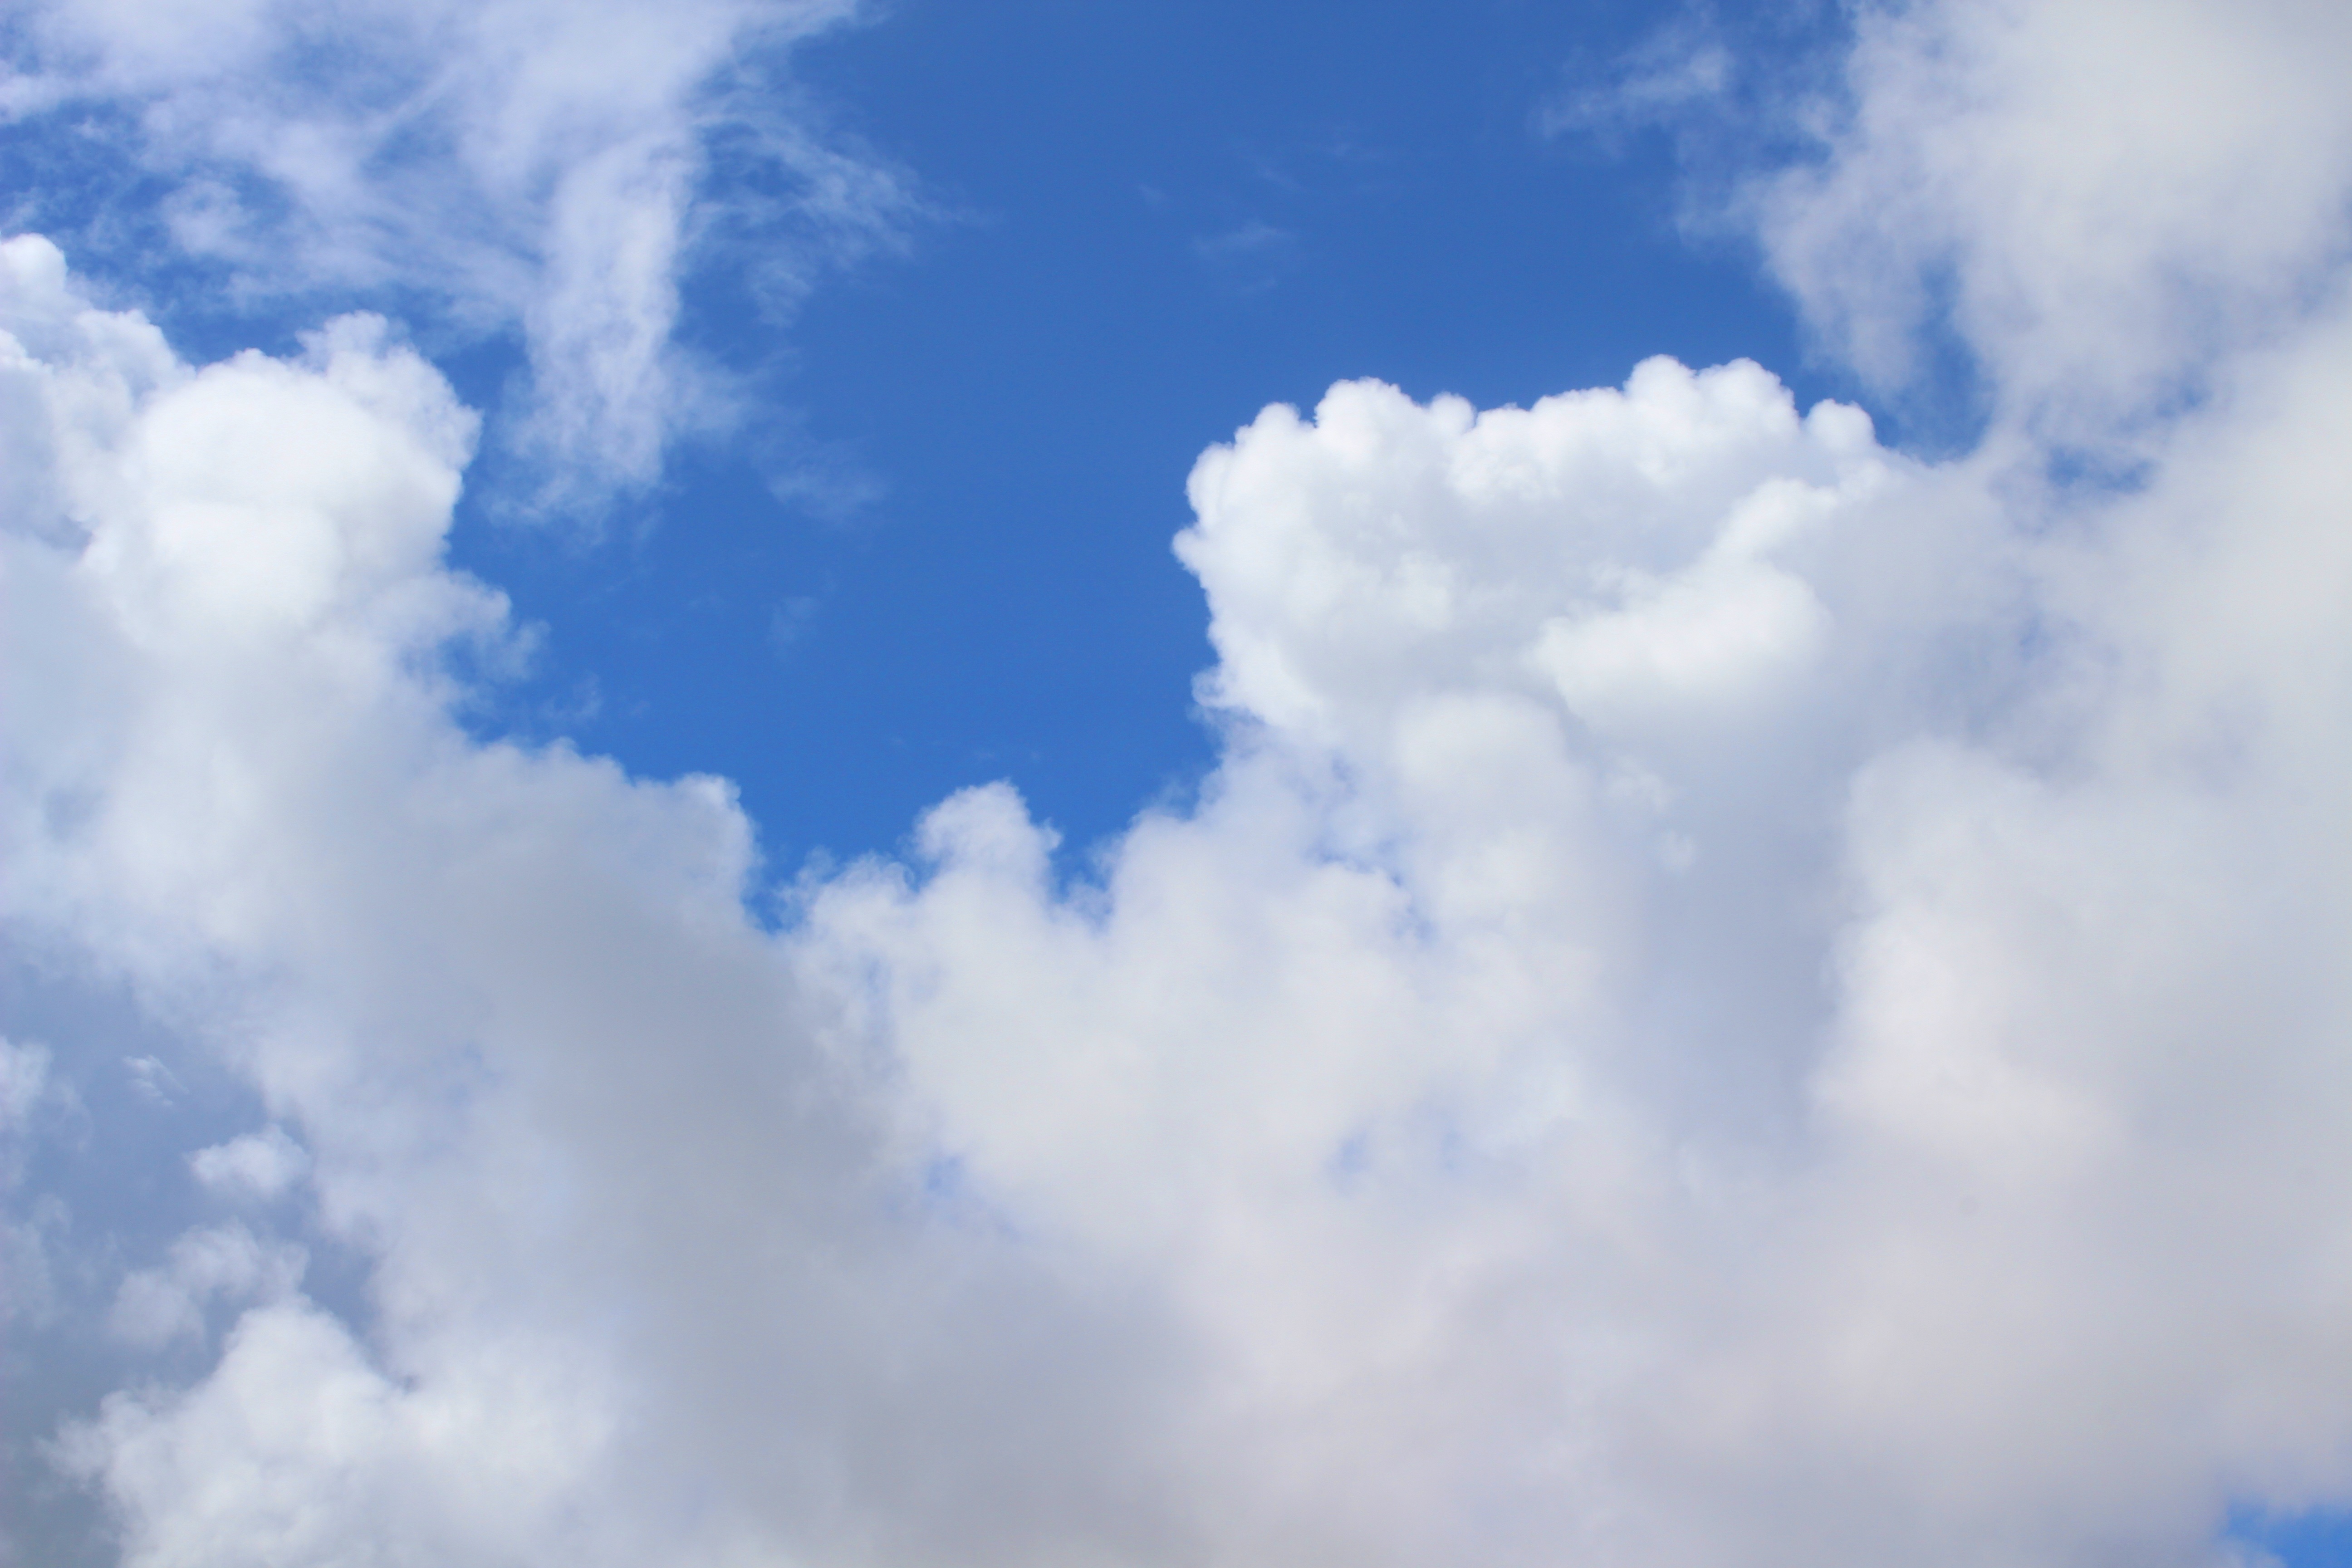
landscape, cloud, sky, atmosphere, daytime, cumulus, blue, blue sky, meteorological phenomenon, atmosphere of earth